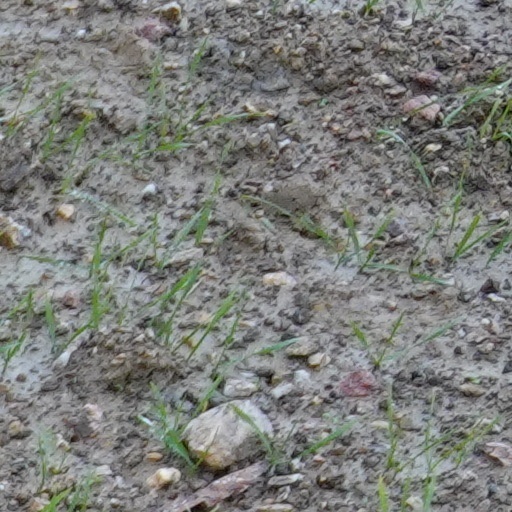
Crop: wheat